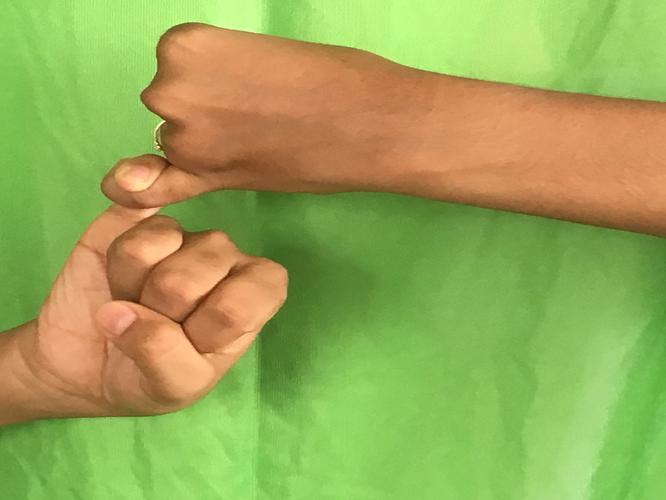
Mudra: Kilaka
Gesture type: double_hand